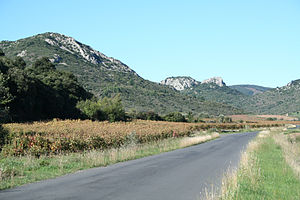
Cabrières (Hérault)
Cabrières
Cabrières
Cabrières er en by i Hérault, i Sydfrankrig.